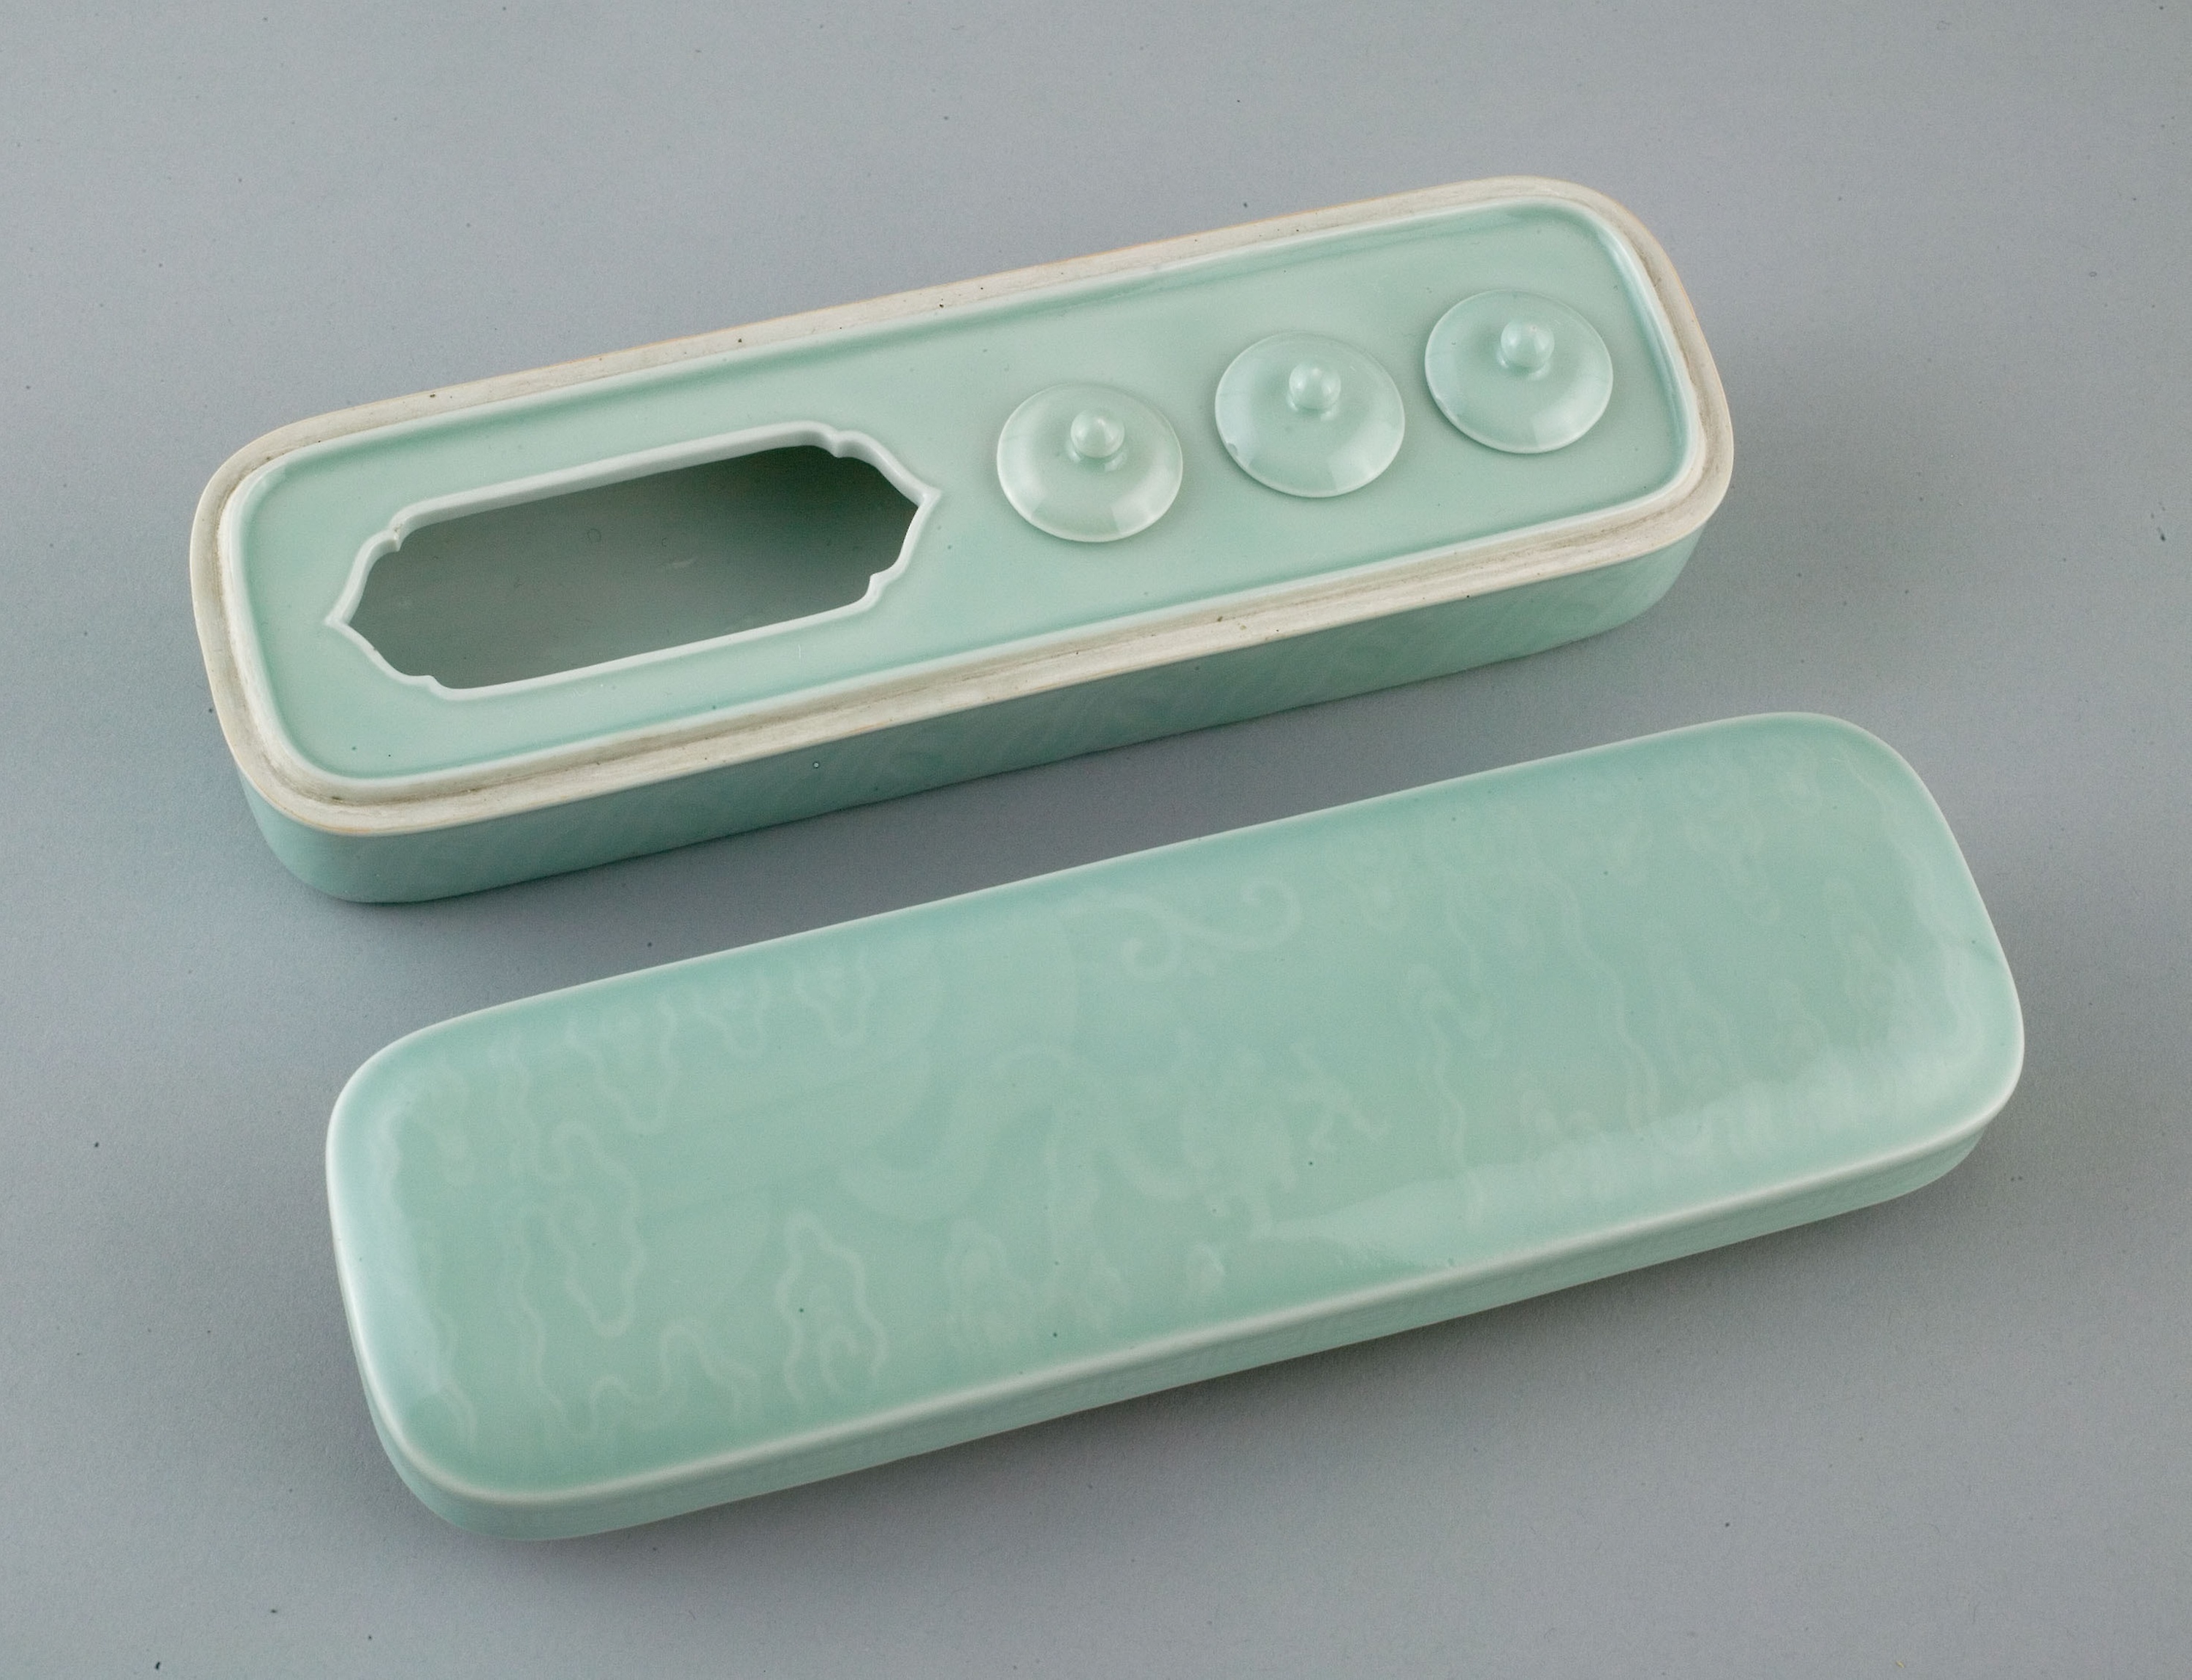
rectangle, Material property, glasses, plastic, electronic device